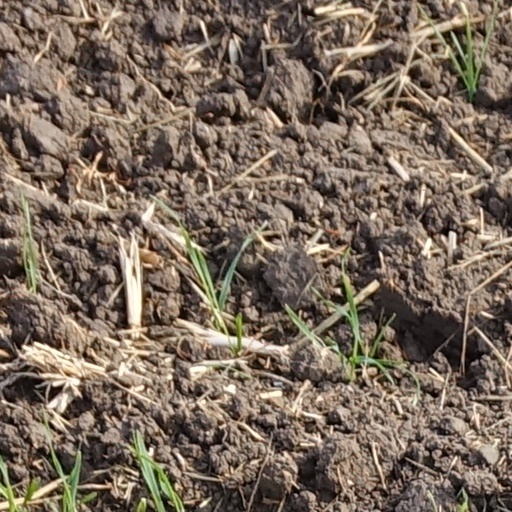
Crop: wheat